Military recruitment in Queensland in World War I

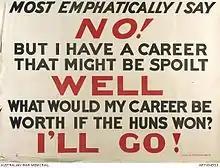
"Most emphatically I say No!" - recruitment poster by the Queensland Recruiting Committee

The recruitment of the Australian Imperial Force (AIF) during the First World War has been called "the greatest effort that Australia ever made as a nation". Approximately 417,000 Australians enlisted voluntarily between 1914 and 1918, of which more than 57,700 were Queenslanders. This figure constituted about 40 per cent of all men aged between 18 and 45 years of age. The recruitment initiatives during the war involved a considerable degree of state, social, media and moral pressure brought to bear on eligible males to enlist ("take the king's shilling"), especially in the later years of the war.